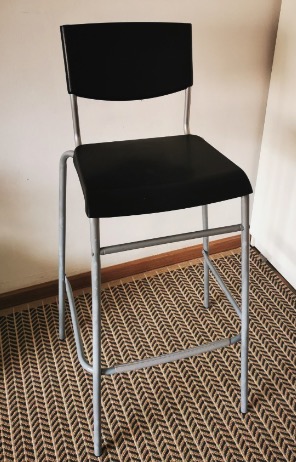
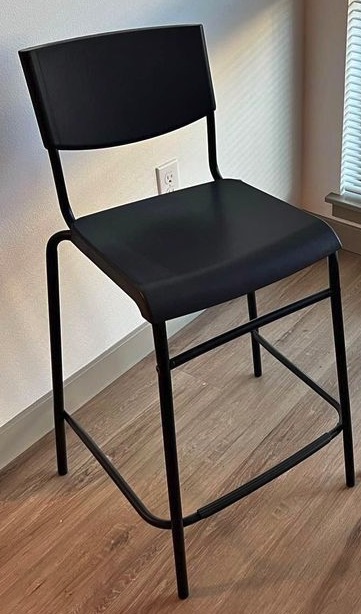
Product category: stool
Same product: no